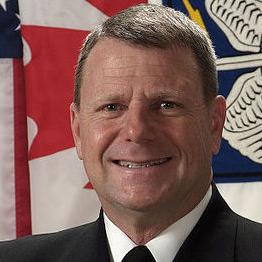
Age: 59